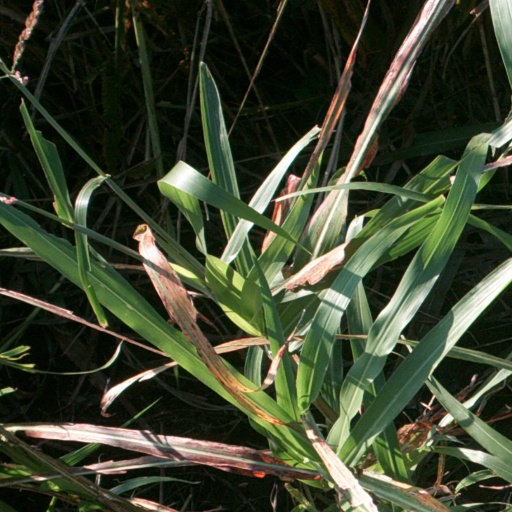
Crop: sorghum